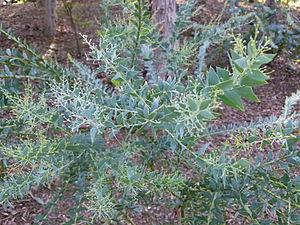
Jardin botanique Montjuic, Barcelone.